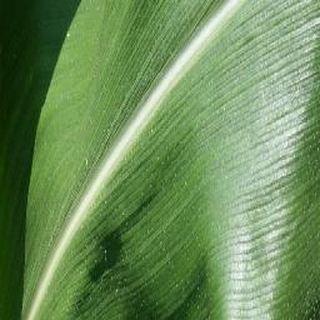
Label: healthy_corn